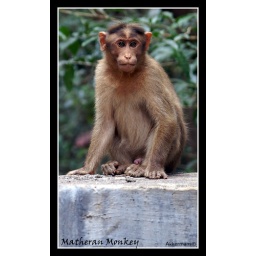
There's loads of monkeys roaming around the hill station Matheran in Maharashtra, India